Lovell Augustus Reeve

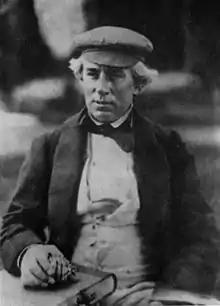
Lovell Augustus Reeve

Reeve was the author of many publications on mollusc shells, the best known of which is "Conchologia iconica", or, "Illustrations of the shells of molluscous animals", which spanned 20 volumes and contained about 27,000 figures.